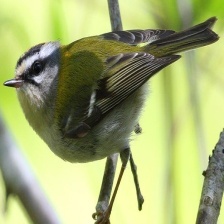
Species: COMMON FIRECREST
Scientific name: REGULUS IGNICAPILLA